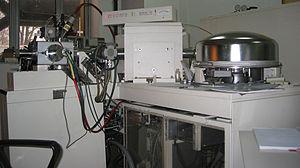
La chimie est une science de la nature qui étudie la matière et ses transformations, et plus précisément :